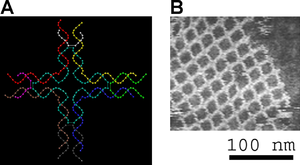
DNA / Anvendelse inden for teknologi / DNA-nanoteknologi
DNA-strukturen vist skematisk til venstre vil samle sig selv til strukturen visualiseret ved atomar kraftmikroskopi til højre. DNA-nanoteknologi er det felt, der søger at designe strukturer på nanoskala ved brug af DNA-molekylers molekylære genkendelsesegenskaber. Billede fra Strong, 2004.
Deoxyribonukleinsyre er et molekyle, som bærer på de fleste af de genetiske instruktioner, der bruges ved vækst, udvikling, funktion og reproduktion af alle kendte levende organismer og mange vira. DNA og RNA er nukleinsyrer, som sammen med proteiner, lipider og komplekse kulhydrater udgør de fire store typer makromolekyler, der er essentielle for alle kendte former for liv.